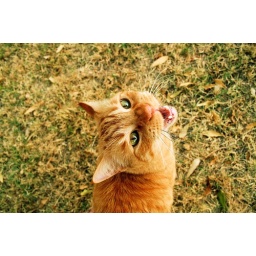
the cat looks down at the sky in an upside-down world